DWHB-DTV

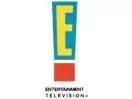
E! Philippines logo from 2000 to 2003

In October 2000, E! and RMN announced its partnership to relaunch CTV into E! Philippines, with its broadcasting extended into 24 hours. But in 2001, it reduced its broadcasts into 6 primetime-hours, from 6:00 PM to 12:00 MN. Some of E!'s programs were brought to the Philippines and remade in a local version, one of which was "Wild On! Philippines". However on June 1, 2003, RMN decided to cease their operations on TV due to financial constraints and poor television ratings, and somehow to focus only on their radio network in Baguio (namely 103.9 iFM Baguio). There were several religious groups who had wished to acquire block programming of E! Philippines, but RMN refused to accept their offers.